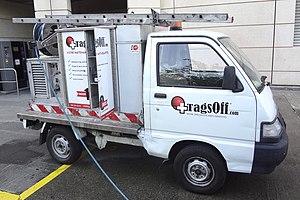
Véhicule d'une entreprise d'effaçage de graffitis à Genève, devant Uni-Mail (entrée ouest).
Le graffiti est un problème relatif à la salubrité urbaine ainsi qu'à la liberté d'expression que les autorités de certains pays tentent de limiter ou d'interdire.